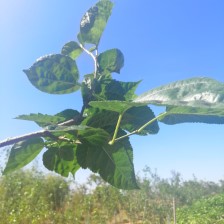
Variety: BlackAustralia